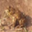
Label: frog